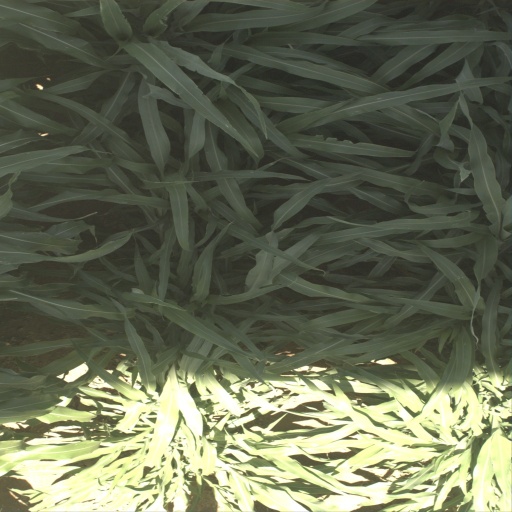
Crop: sorghum